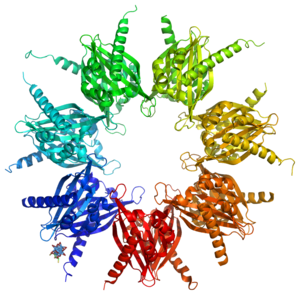
Proteinkinase / Menneskets proteinkinaser
Molekylmodel af en proteinkinase: calcium/calmodulin-dependent proteinkinase II (CaMKII)
I biokemien betegner proteinkinase en stor gruppe enzymer der har mange vigtige funktioner i cellen. Enzymerne har til fælles at de udfører en fosforylering af et protein, dvs overførsel af en fosfatgruppe fra en energirig forbindelse som ATP eller GTP til et protein, f.eks. et andet enzym, ofte en anden proteinkinase. Fosforyleringen medfører en ændring af proteinets aktivitet.